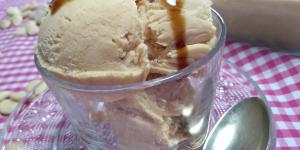
helado de turron de jijona